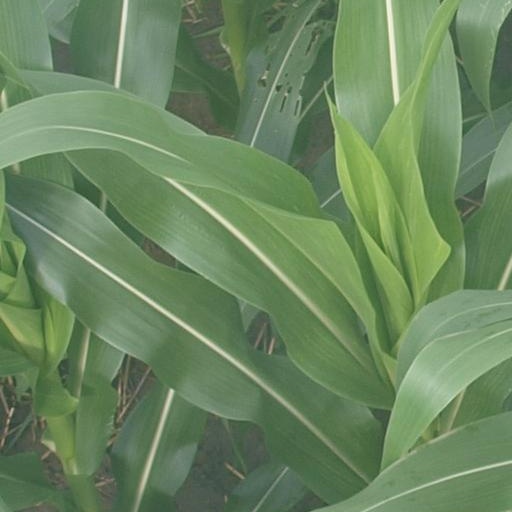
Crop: maize; corn